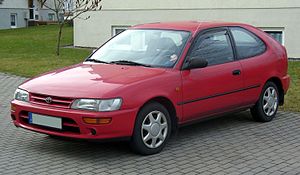
Toyota Corolla / Corolla (E100, 1991−1997)
Toyota Corolla Compact
Toyota Corolla er modelbetegnelsen for en personbil i den lille mellemklasse, som siden 1966 er blevet fremstillet af det japanske Toyota Motor Corporation i flere forskellige udførelser.